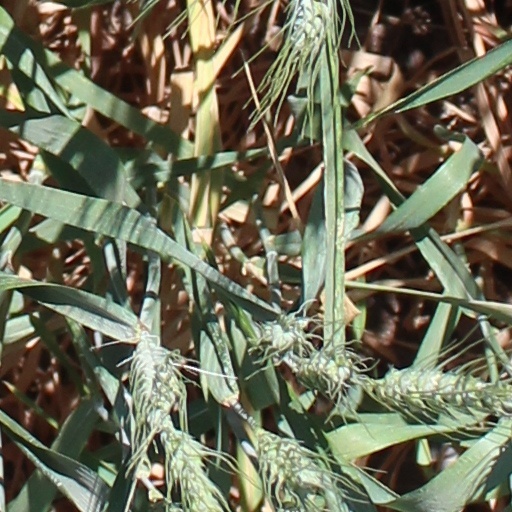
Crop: wheat